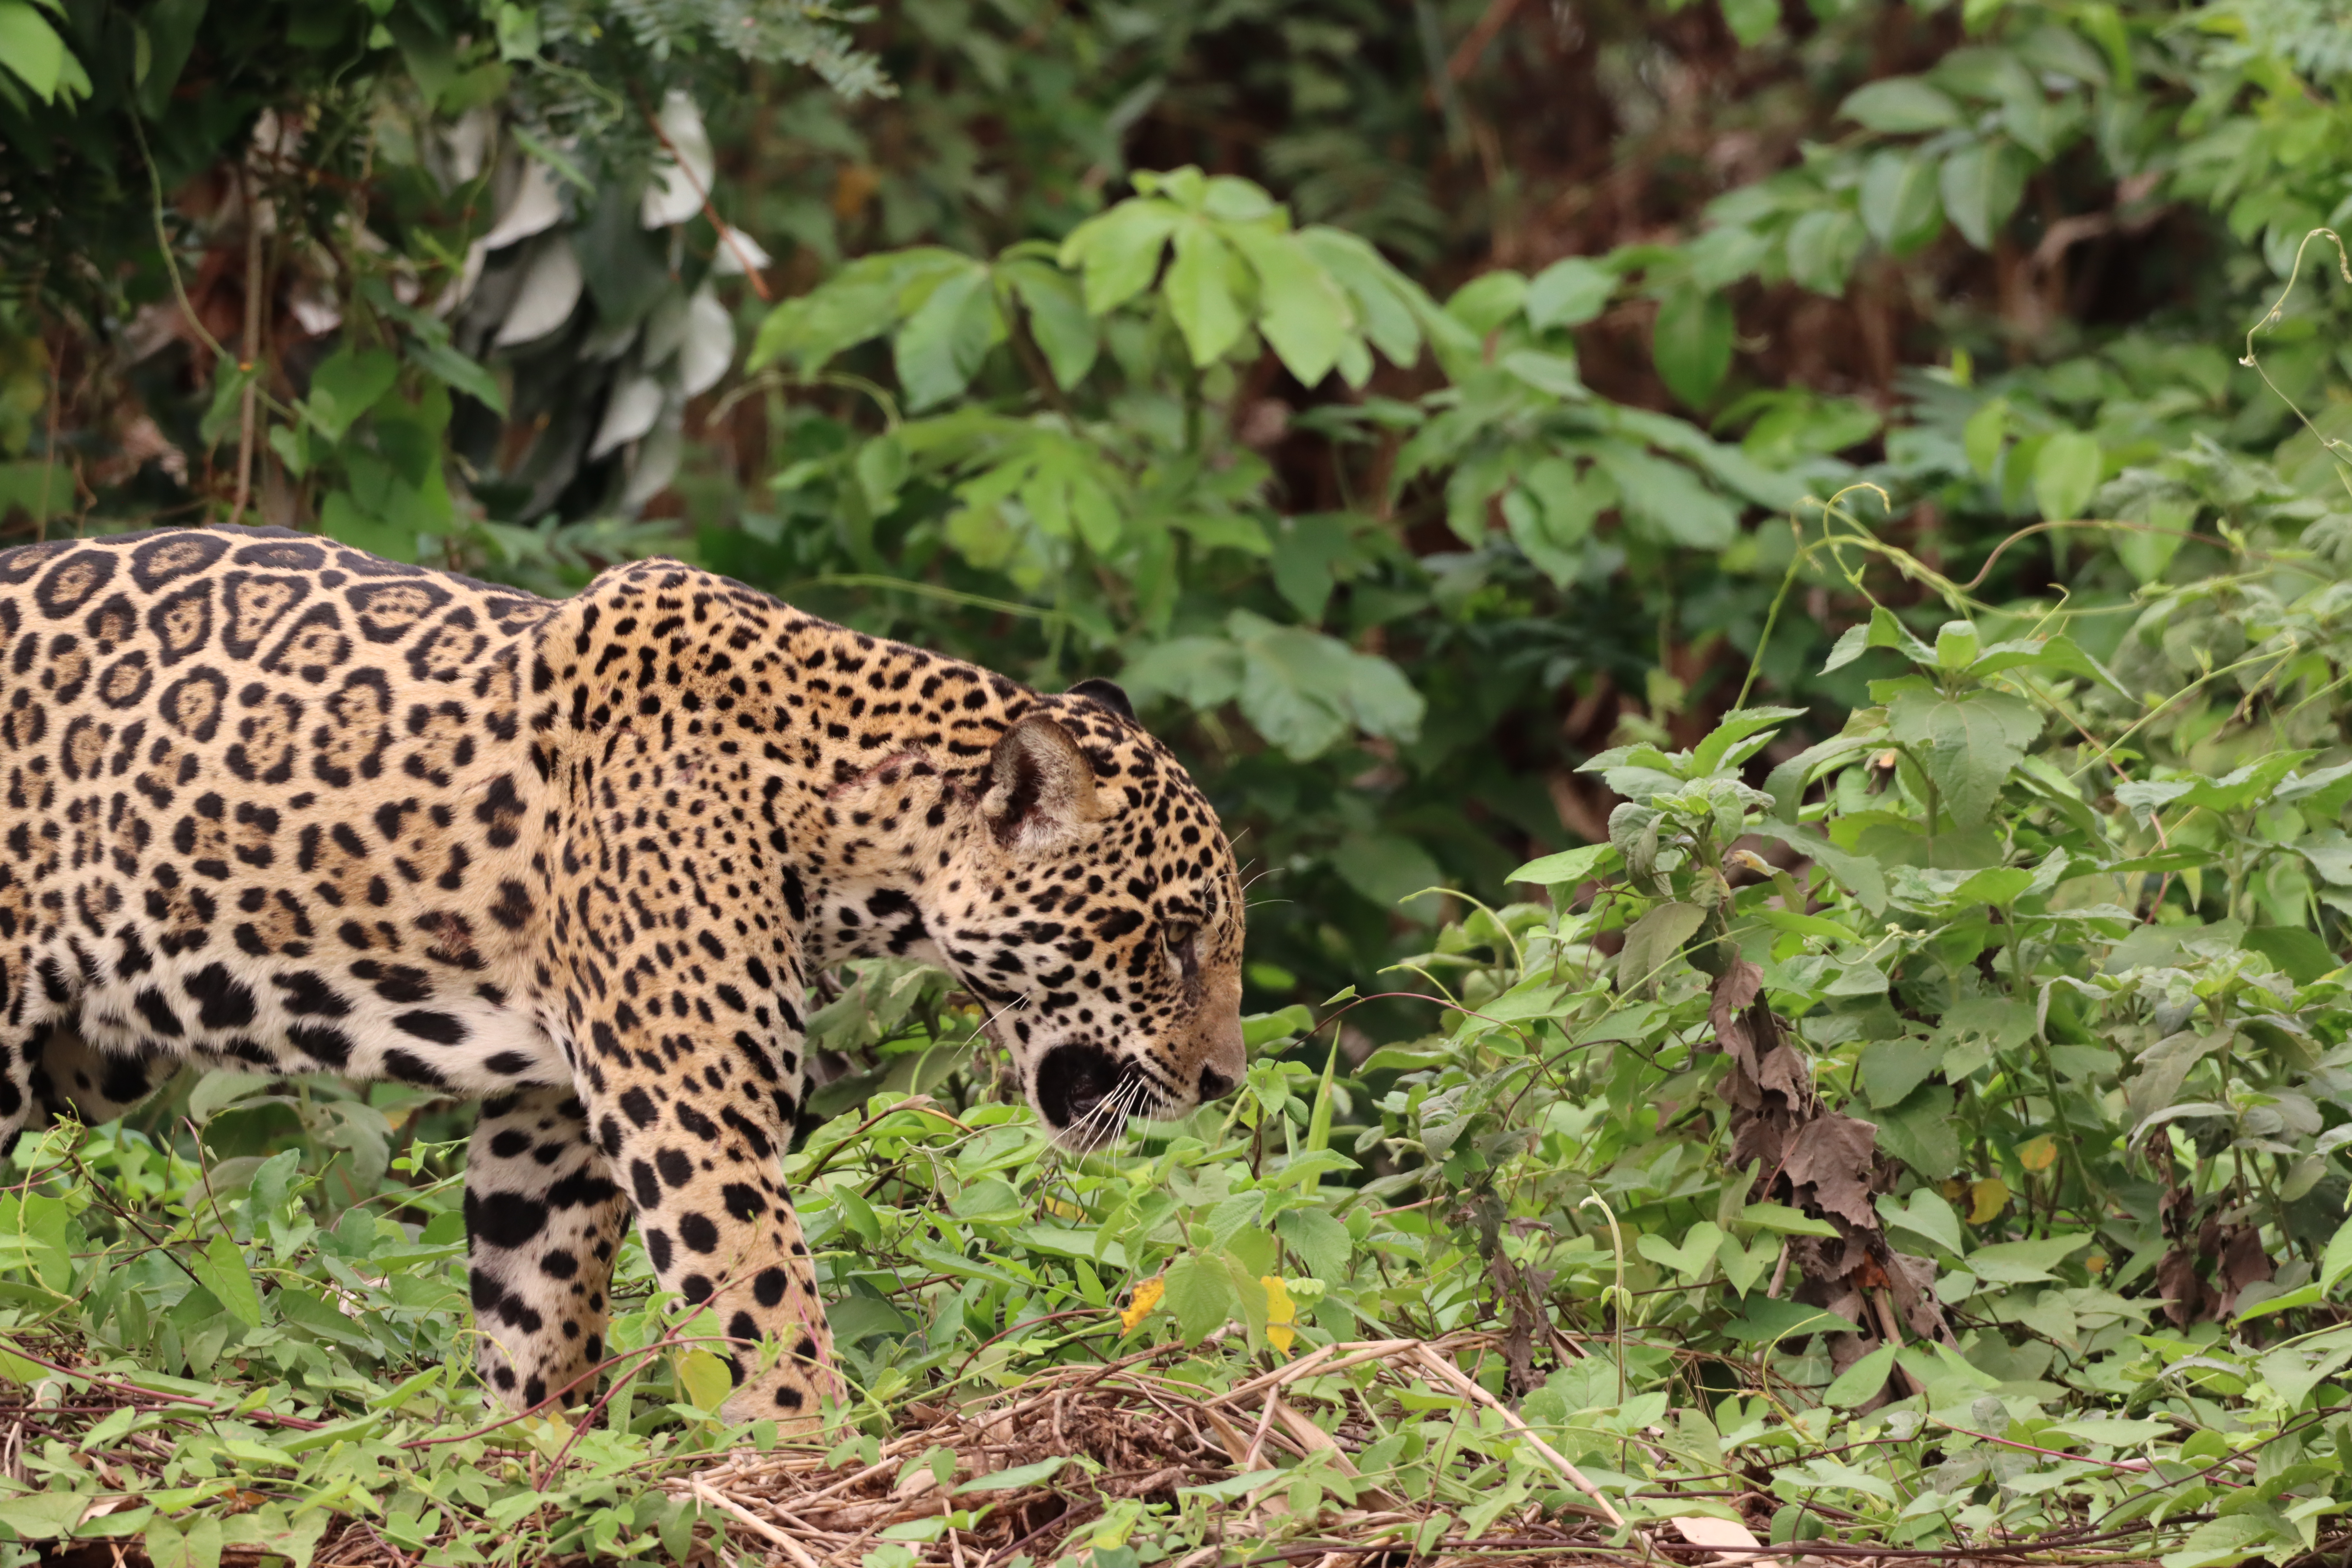
Jaguar: Alira